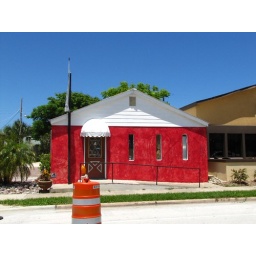
I don't know what type of business this was, but the red building looked pretty against the trees and sky.